2020 United States presidential election in Arizona

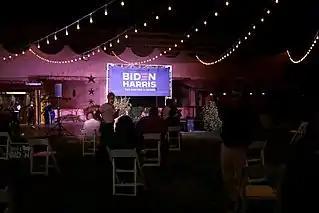
October 25, 2020: Campaign rally for Joe Biden at Corona Ranch and Rodeo Grounds in Phoenix, featuring Cher.

Arizona was a heavily contested state throughout the election. Once a reliably Republican state, it has trended more Democratic in recent years, with Trump winning it by just 3.5% in 2016. Compared to past Republicans, Trump's performance was historically weak: Mitt Romney won it with a 9.0% margin in 2012 over Barack Obama, John McCain by 8.5% in 2008 also against Obama, and George W. Bush by 10.5% in 2004 against John Kerry. Arizona was one of just ten states to swing more Democratic in 2016, and its 5.5 percentage point swing was the fourth largest in the country. The swing mirrored a nationwide pattern where suburban voters, formerly the principal Republican voting base, swung deep into the Democratic column. Arizona's leftward swing was also credited to a rapidly growing Hispanic population.